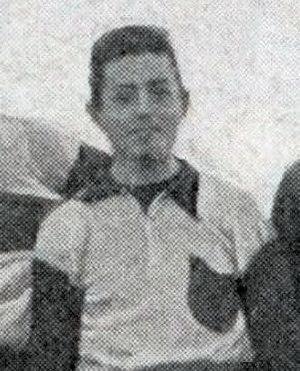
Fernand Canelle en 1896 (Club français), champion de France UFSFA à 14 ans.
Fernand Émile Canelle, né le 2 janvier 1882 à Paris 17ᵉ et mort le 12 septembre 1951 à Rueil-Malmaison, est un joueur de football français, ayant évolué au Club français de Paris et en sélection nationale, au poste d'arrière droit.